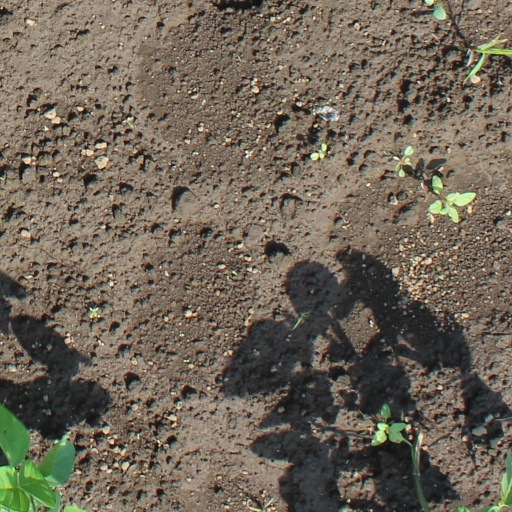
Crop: soybean